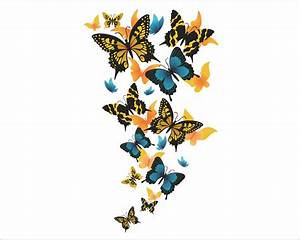
Label: butterfly